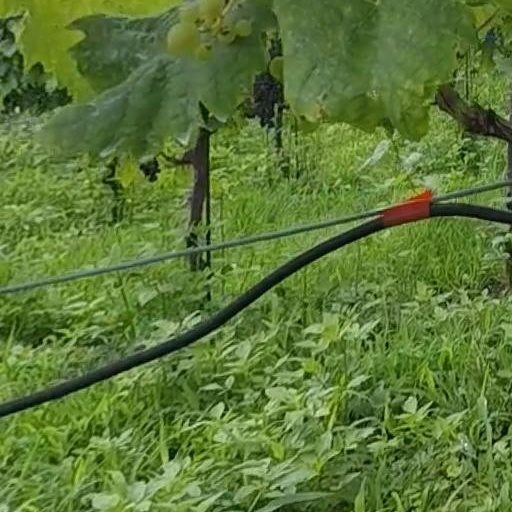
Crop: grape